François Vérove

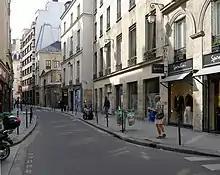
Rue Sainte-Croix-de-la-Bretonnerie, Marais, Paris, the scene of the Politi-Müller double homicide.

Vérove struck again eleven months later, on 28 April 1987, this time targeting two adults. His victims were Gilles Politi, a 38-year-old mechanic for Air France, and Irmgard Müller, a German "au pair" employed by Politi's family, in an apartment in the Marais district of Paris. Their bodies were discovered together in the apartment. Politi had been stripped naked and forced to lie face down, with his arms and legs bound behind him, and was killed by strangulation with a garrotte; while Müller had been hung by her arms from the upright frame of a bunk bed, her throat slashed with a knife. Both victims had suffered physical torture via cigarette burns prior to death.